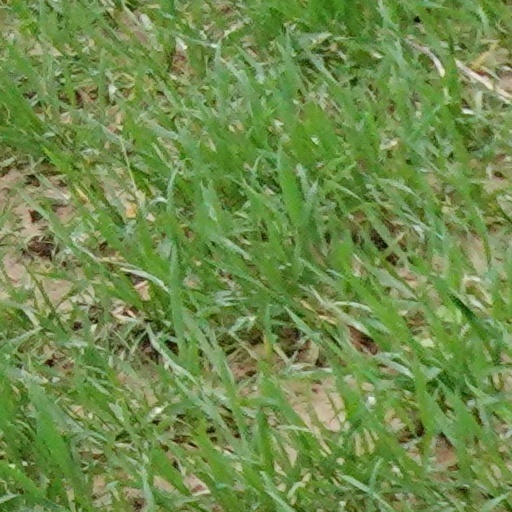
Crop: wheat